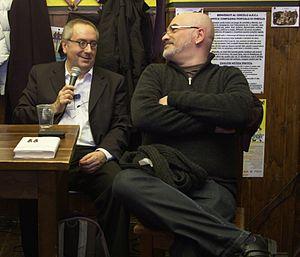
Aurelio Mancuso est un homme politique italien, ancien président national d'Arcigay, une association de promotion sociale pour la défense des droits des personnes LGBT.